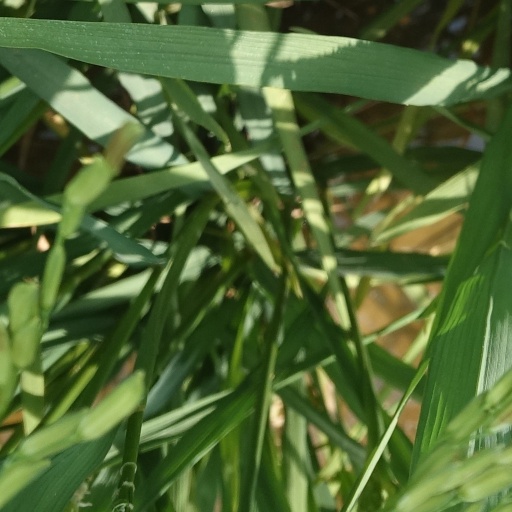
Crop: rice